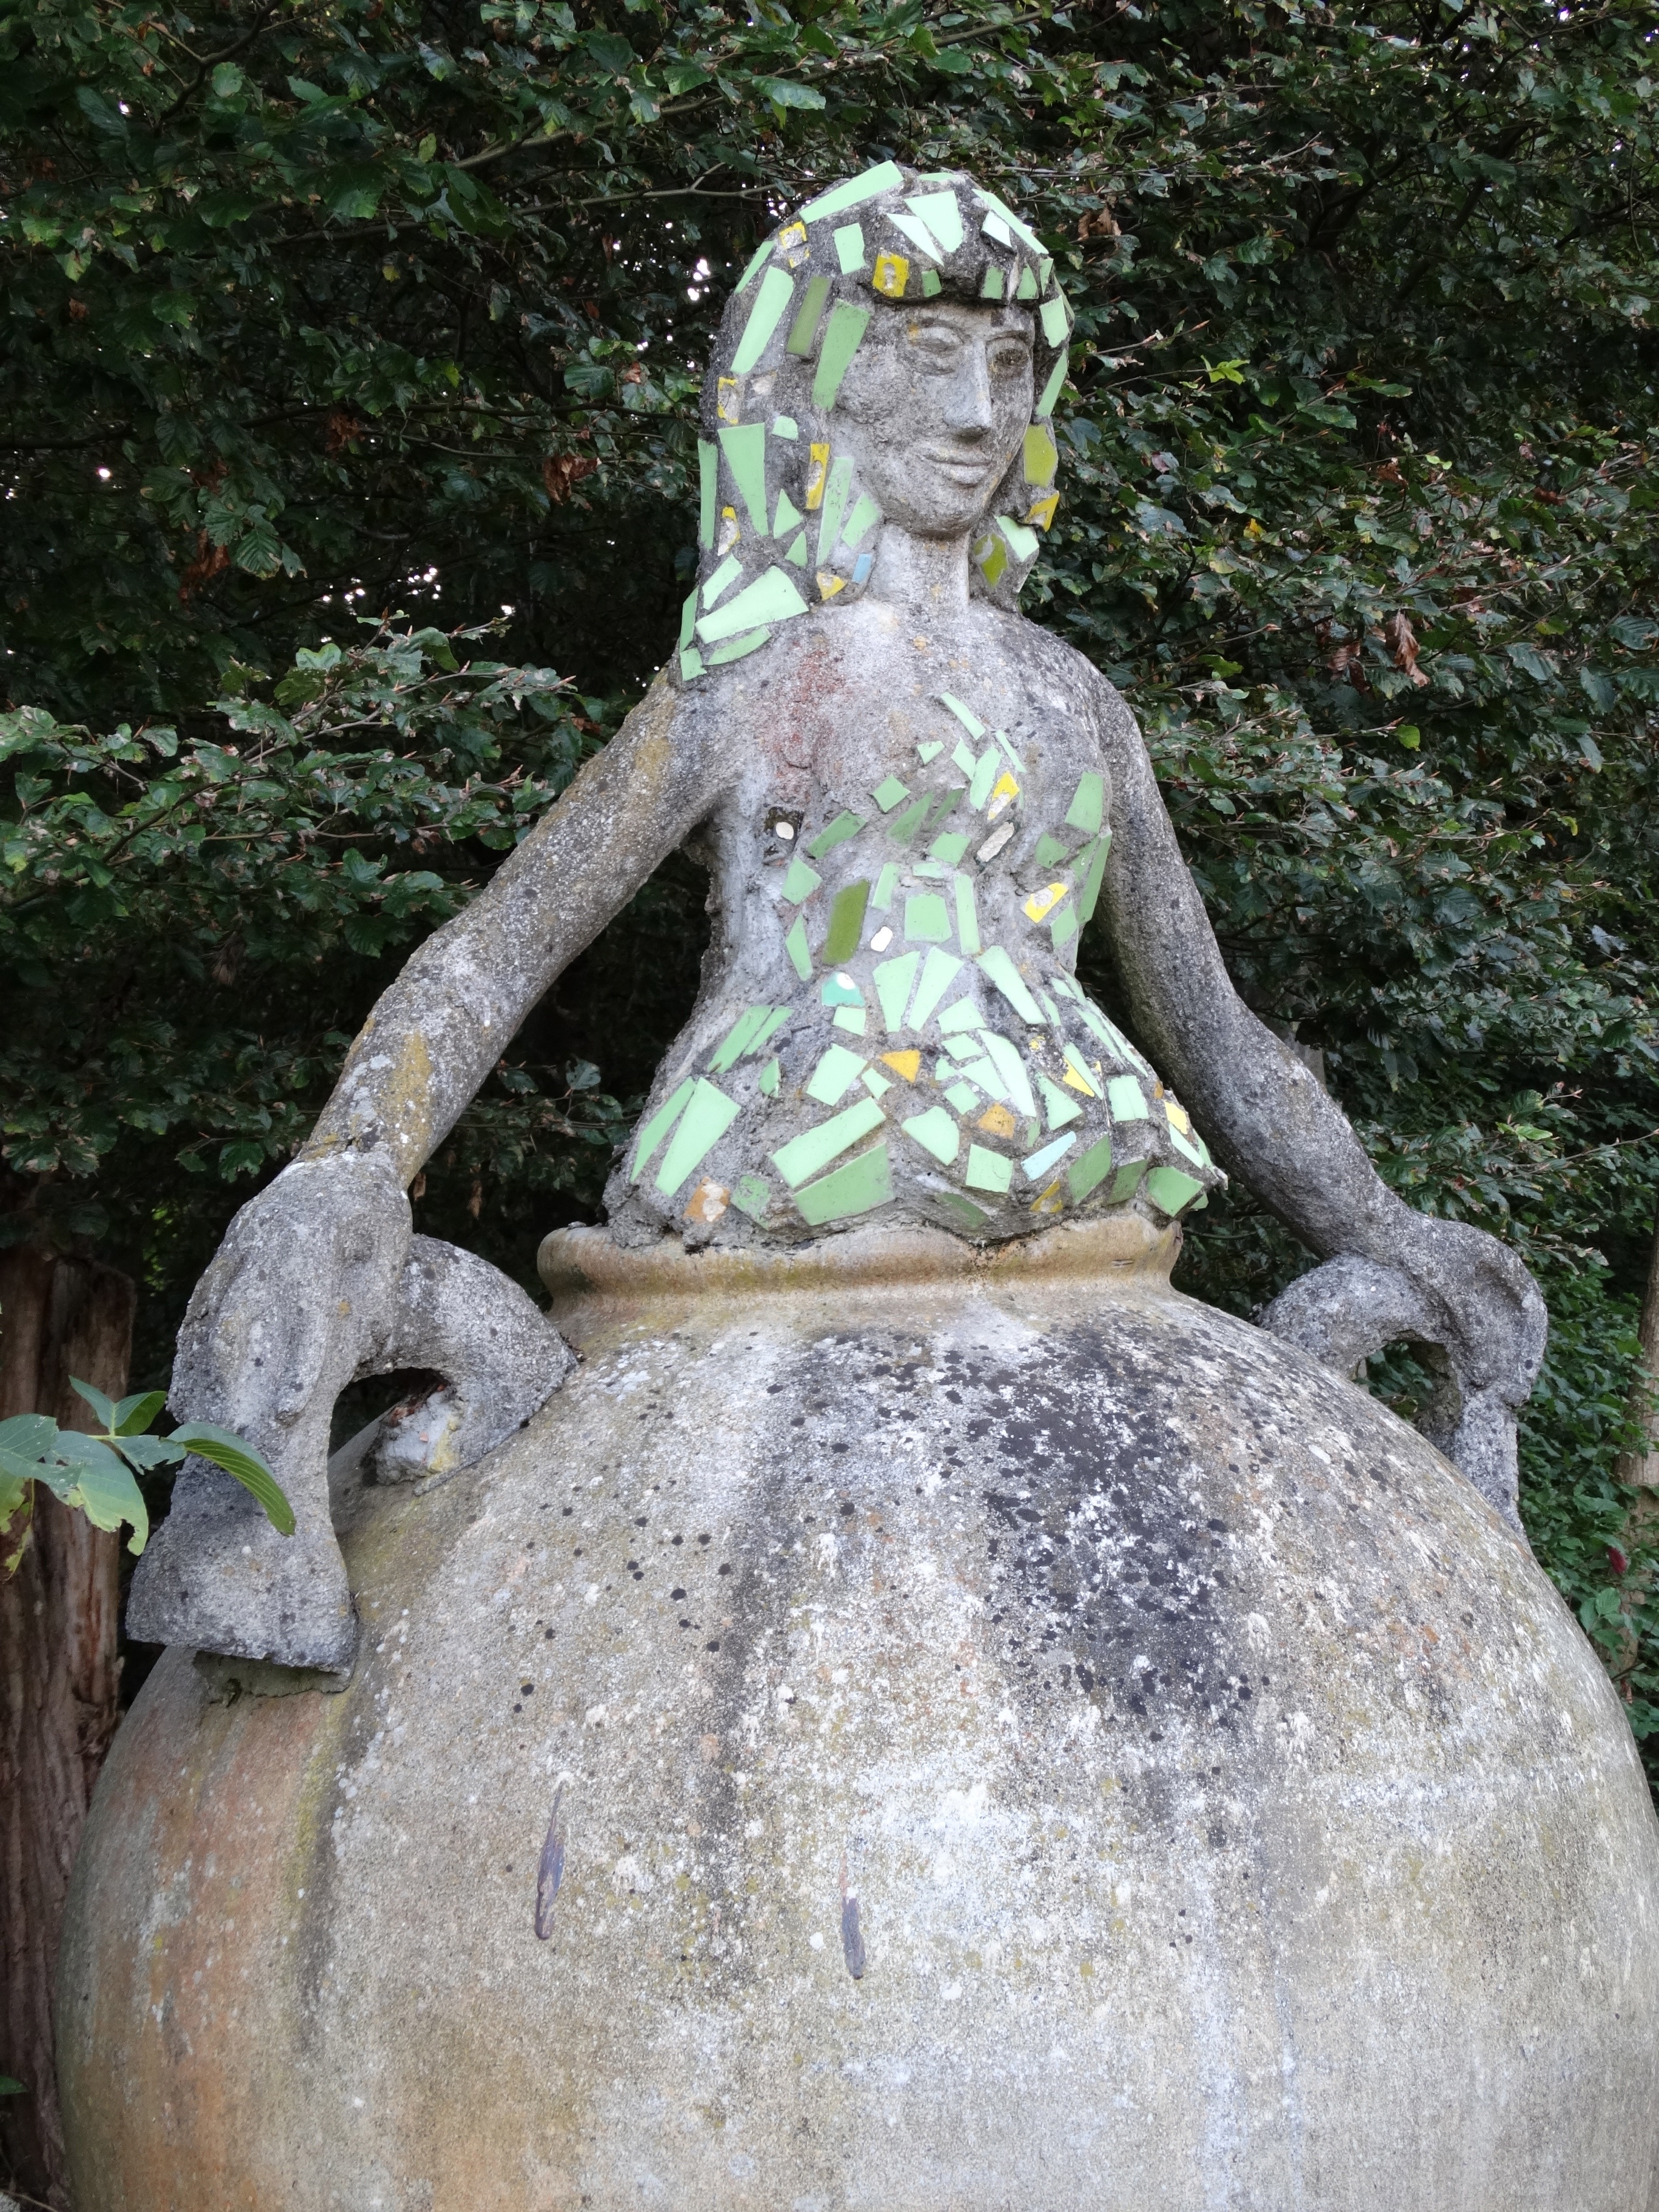
rock, monument, statue, garden, artwork, sculpture, art, figure, temple, women, carving, water feature, water jug, stone carving, fictional character, gautama buddha, ancient history, water nymph